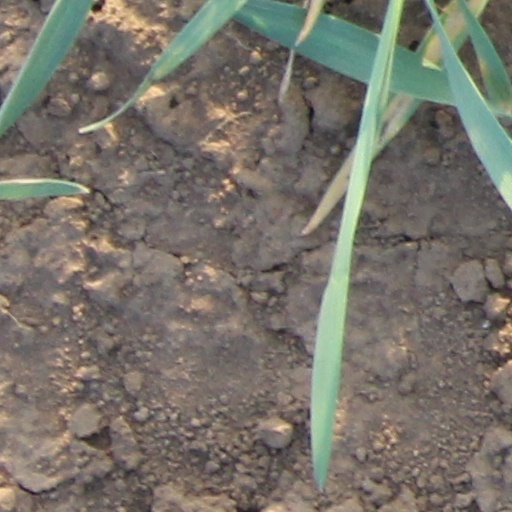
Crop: wheat